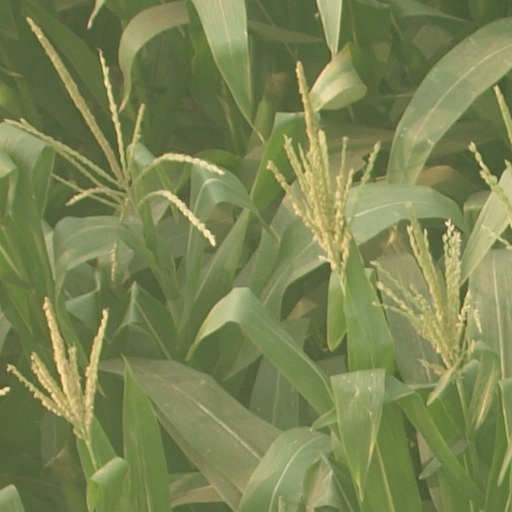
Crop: maize; corn